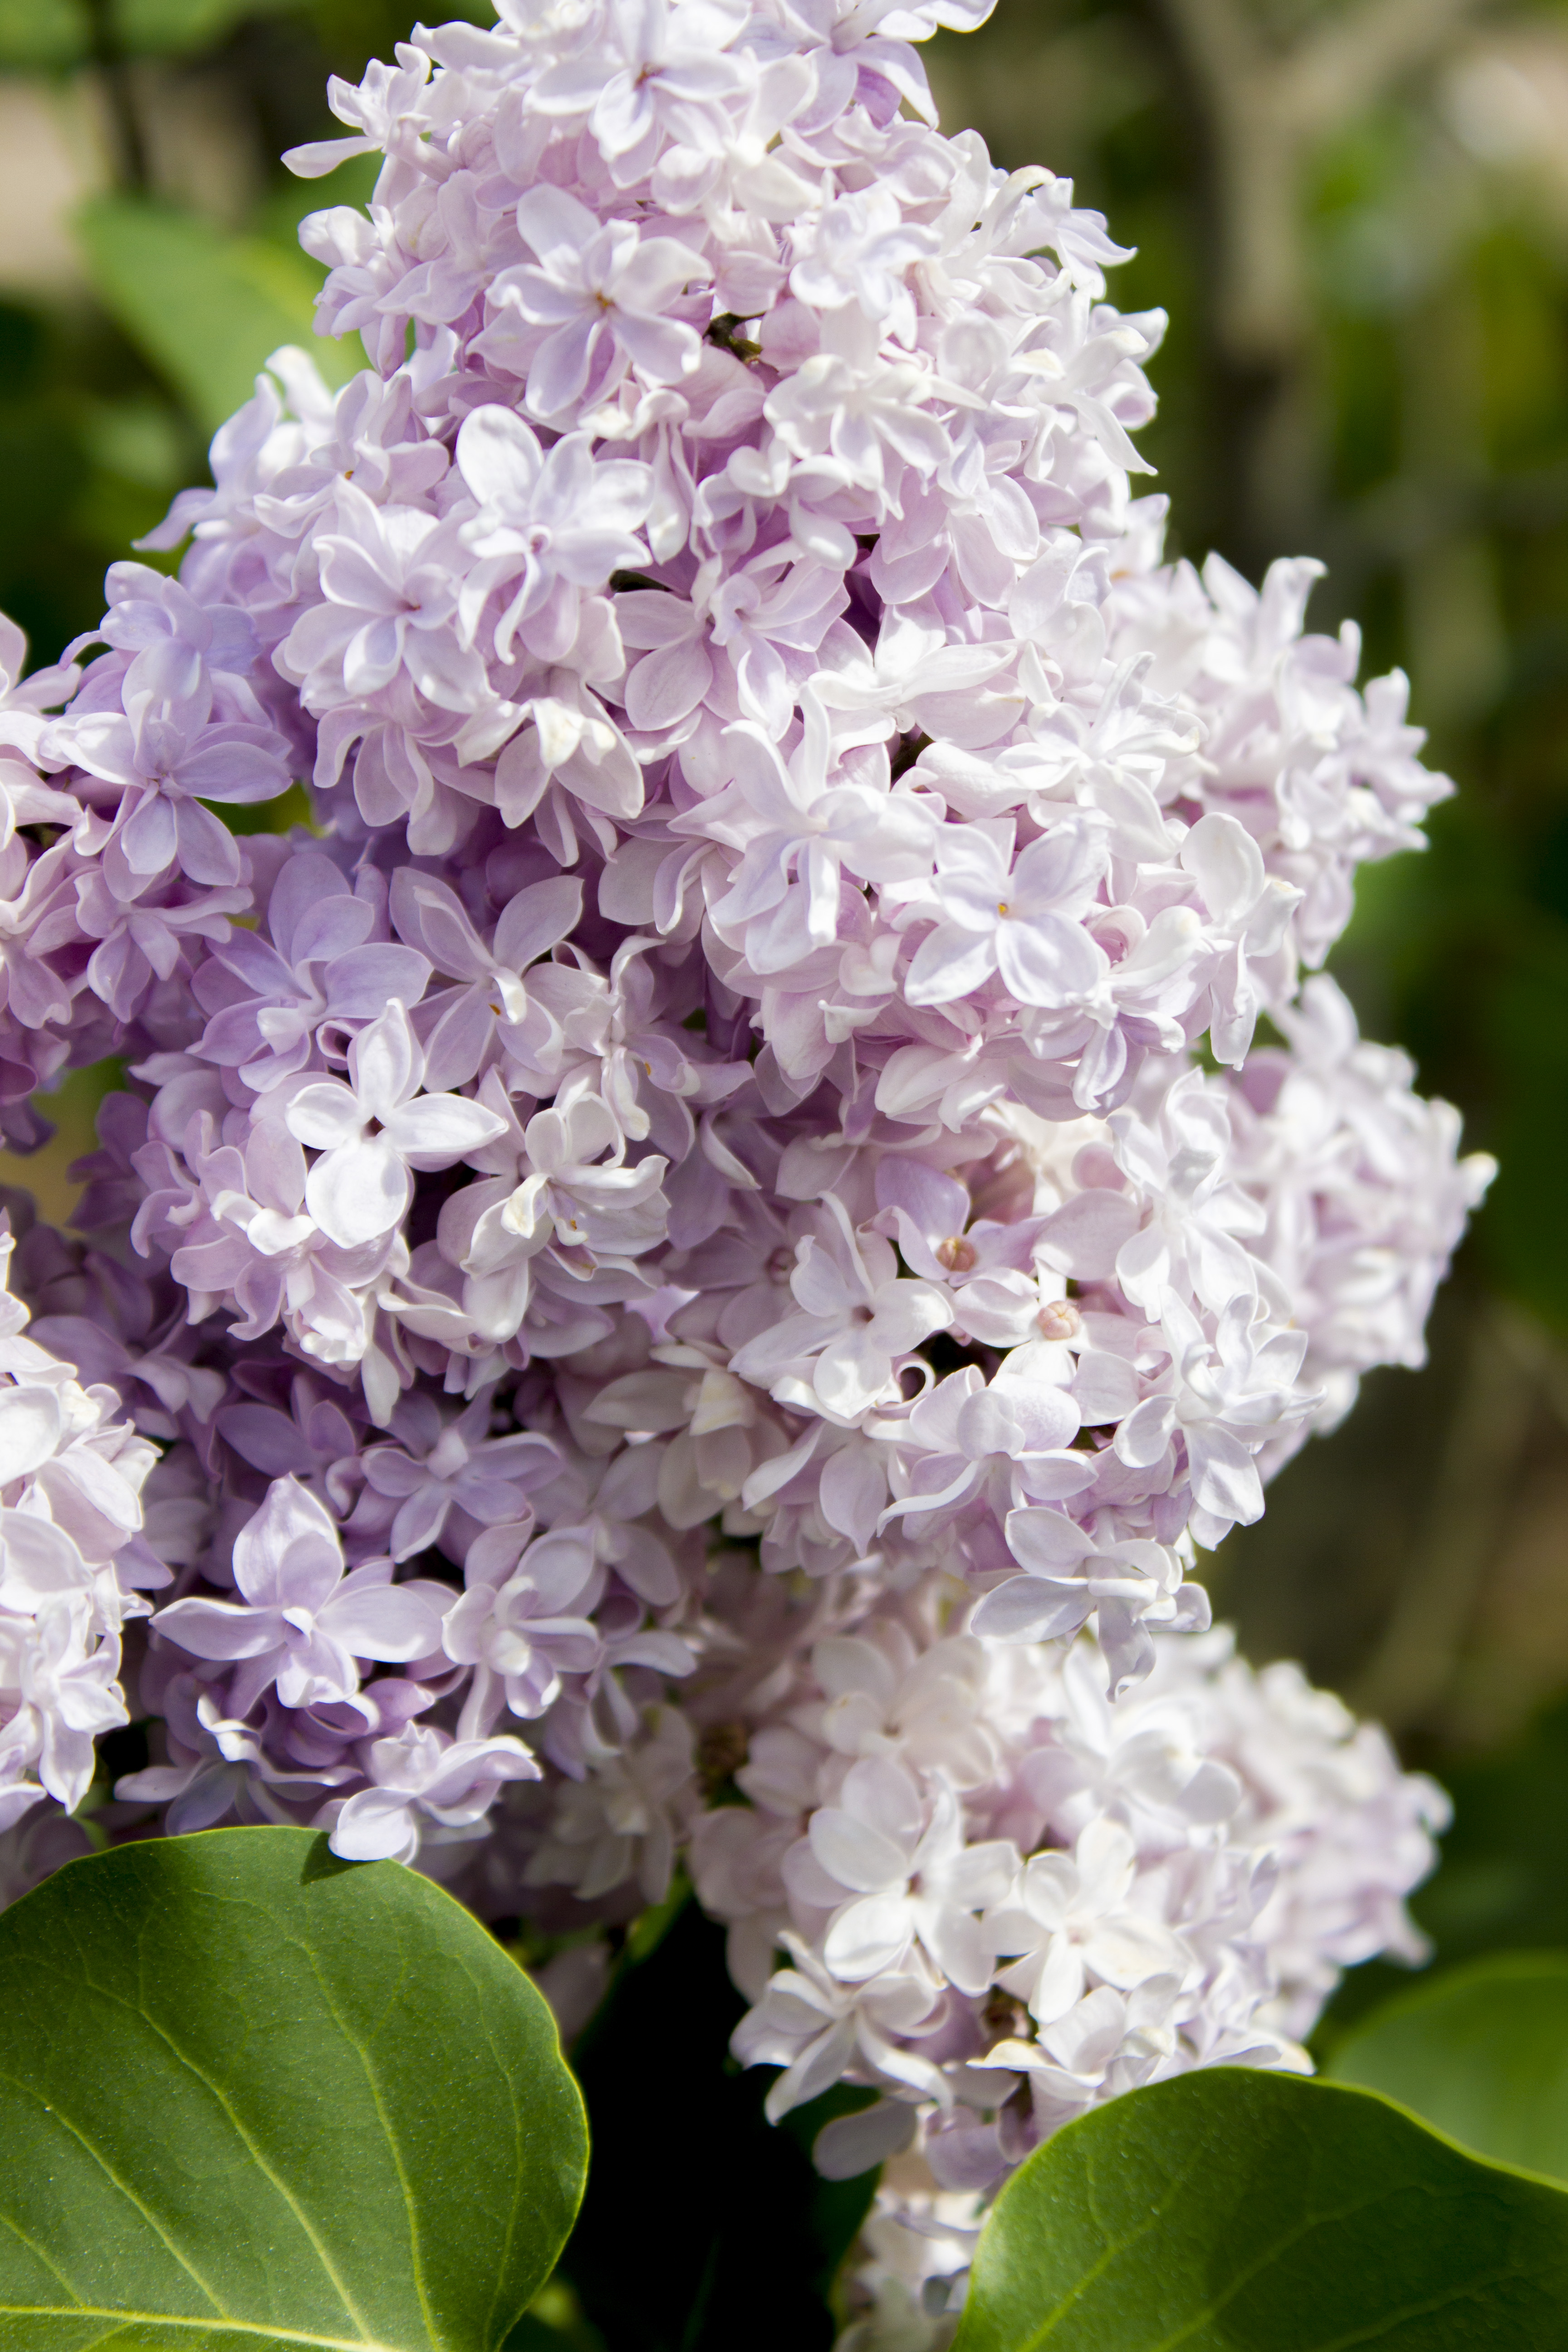
flowering, bush, syringa, lilac, flower, plant, petal, tree, terrestrial plant, groundcover, blossom, shrub, flowering plant, annual plant, subshrub, hydrangeaceae, cornales, hydrangea, viburnum, buddleia, moschatel family, spirea, herb, california lilac